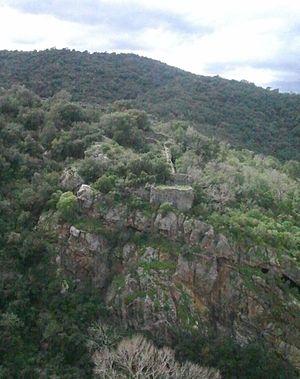
Le Château des Maures aux Cluses
Cet article recense les monuments historiques des Pyrénées-Orientales, en France.
Les fortifications romaines des Cluses sont un ensemble de fortifications d'origine romaine situées sur la commune des Cluses dans les Pyrénées-Orientales. L'ensemble du site des Cluses est un cas unique en France de vestiges de ce type de fortifications romaines de montagne.